Lagunas de Chacahua National Park

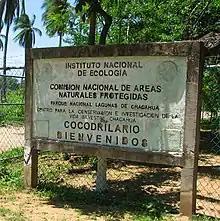
Entrance to the Crocodile nursery located inside the Lagunas de Chacahua National Park

is a national park located in the Municipality of Villa de Tututepec de Melchor Ocampo in the Mexican state of Oaxaca, about 54 km west of Puerto Escondido, near a village called Zapotalito. It can be reached via Federal Highway 200 or by boat from Puerto Escondido. It is located between the towns of Santiago Jamiltepec and Puerto Escondido. The park encompasses 132.73 square kilometres, about 30 km of which is taken by various lagoons such as the ‘’’Laguna de Chacahua,’’’ ‘’’Laguna de La Pastoria,’’’ and Laguna Las Salinas. There are various smaller lagoons that are connected by narrow channels. The rest of the park consists of dry land.